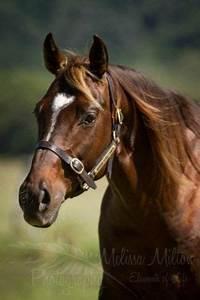
horse